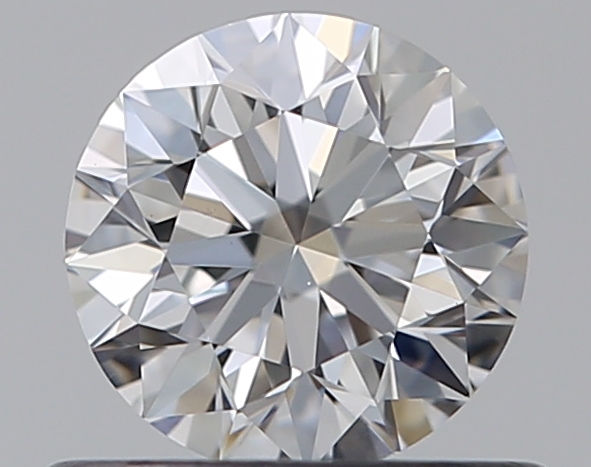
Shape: round
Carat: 0.5
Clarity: VS1
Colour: E
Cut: EX
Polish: EX
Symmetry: EX
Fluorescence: N
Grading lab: GIA
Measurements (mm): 5.02 x 5.05 x 3.17